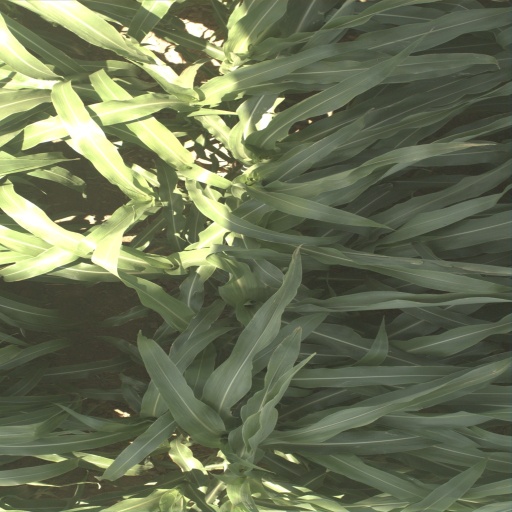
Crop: sorghum